Cardiff Queen Street railway station

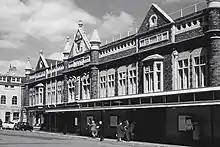
The station frontage seen in 1966

The first station close to the current site was opened by the Taff Vale Railway in October 1840 and was known as Cardiff Taff Vale. This station initially had one platform; a second was added in 1862 and, at the same time, the head office of the Taff Vale Railway was moved alongside the station. In 1887, Taff Vale station was demolished and replaced by a new station with the current name Cardiff Queen Street. At the time, it comprised two through platforms and a south facing bay, all covered by a large overall roof.